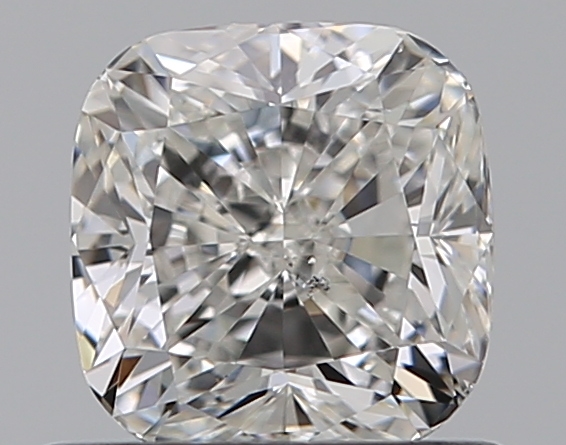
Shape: cushion
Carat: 0.7
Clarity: SI1
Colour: G
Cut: EX
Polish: EX
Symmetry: VG
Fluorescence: N
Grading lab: GIA
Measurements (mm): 5.05 x 4.94 x 3.35